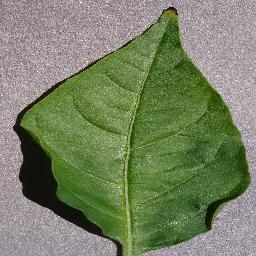
Label: Pepper,_bell___healthy